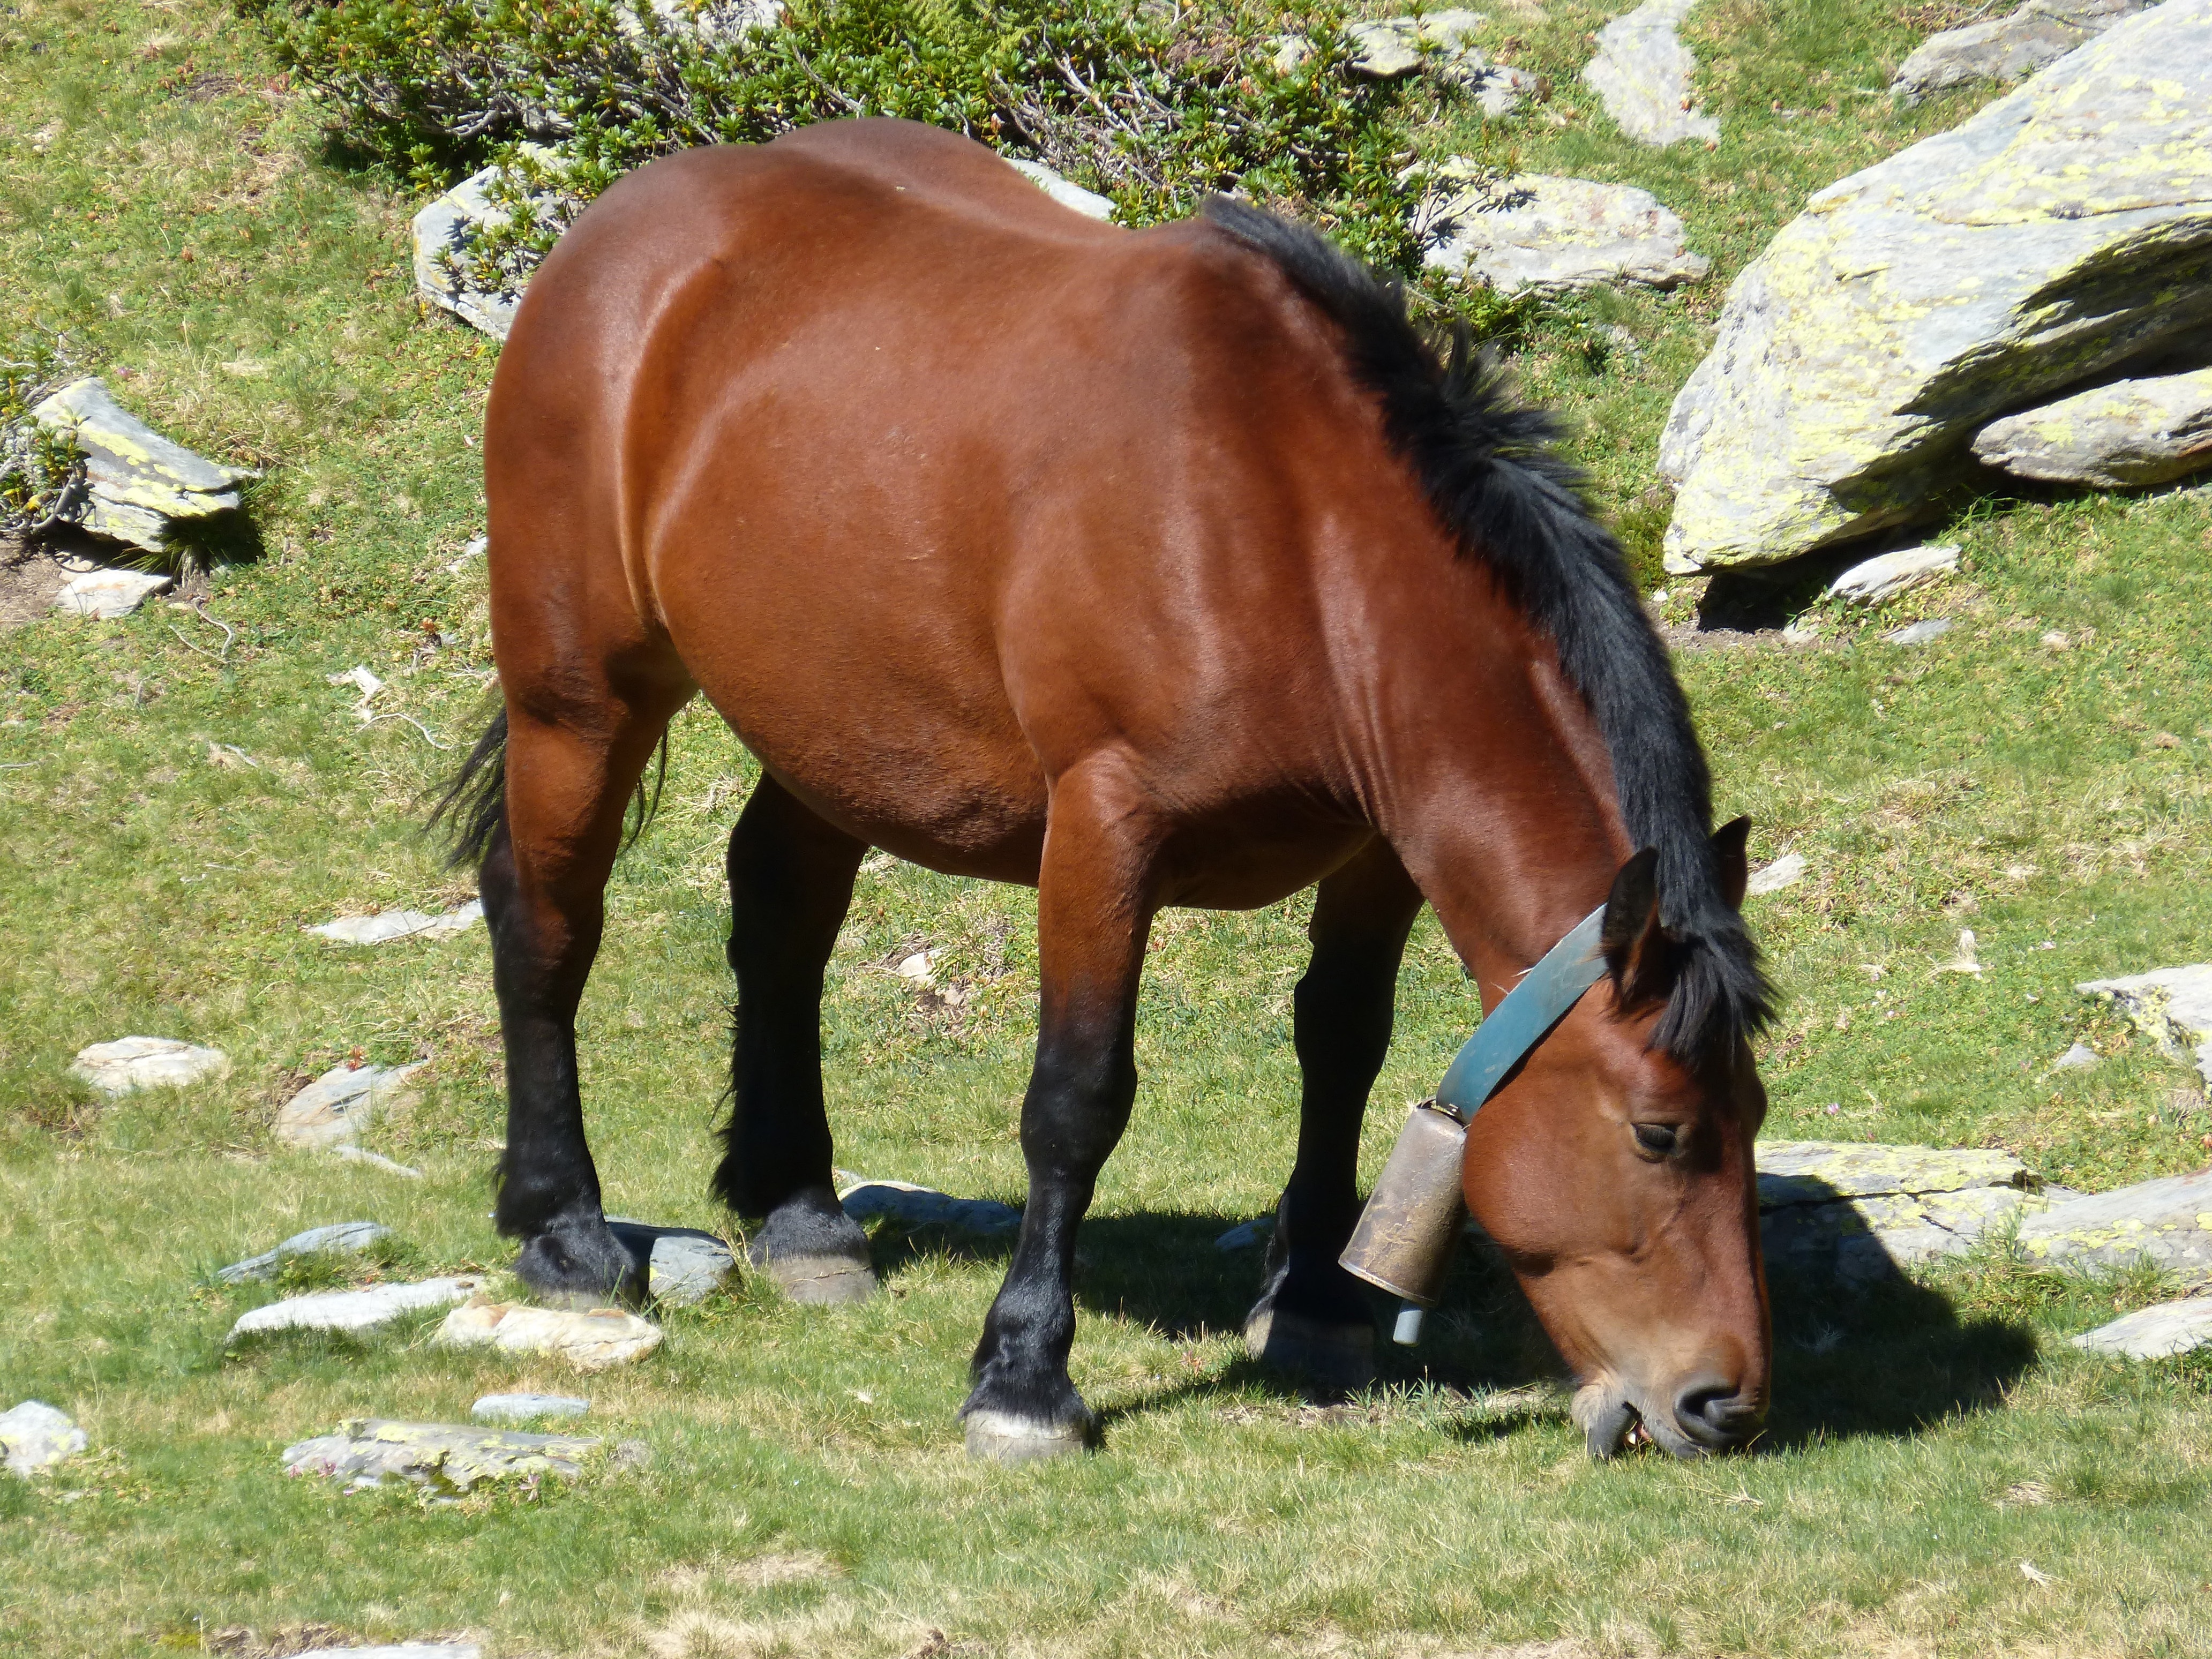
landscape, meadow, pasture, grazing, horse, rein, mammal, stallion, mane, vertebrate, mare, pastures, foal, pyrenees, colt, equestrianism, pack animal, eventing, high mountain, pacer, trail riding, horse like mammal, mustang horse, english riding